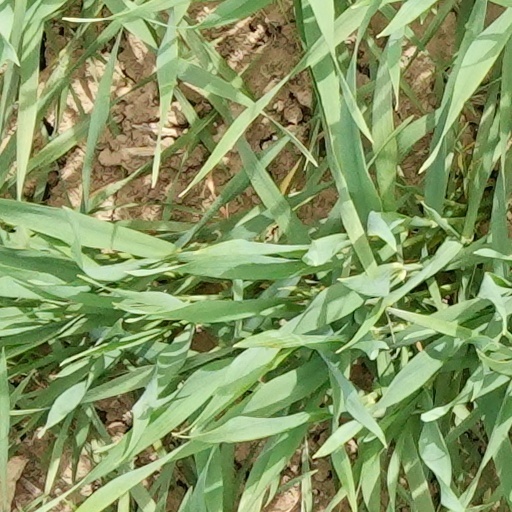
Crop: wheat